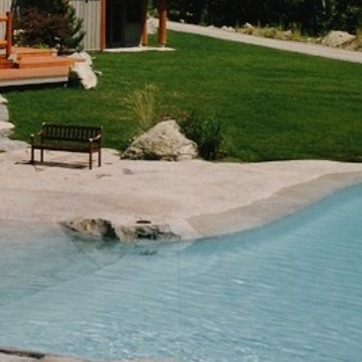
Material: stone